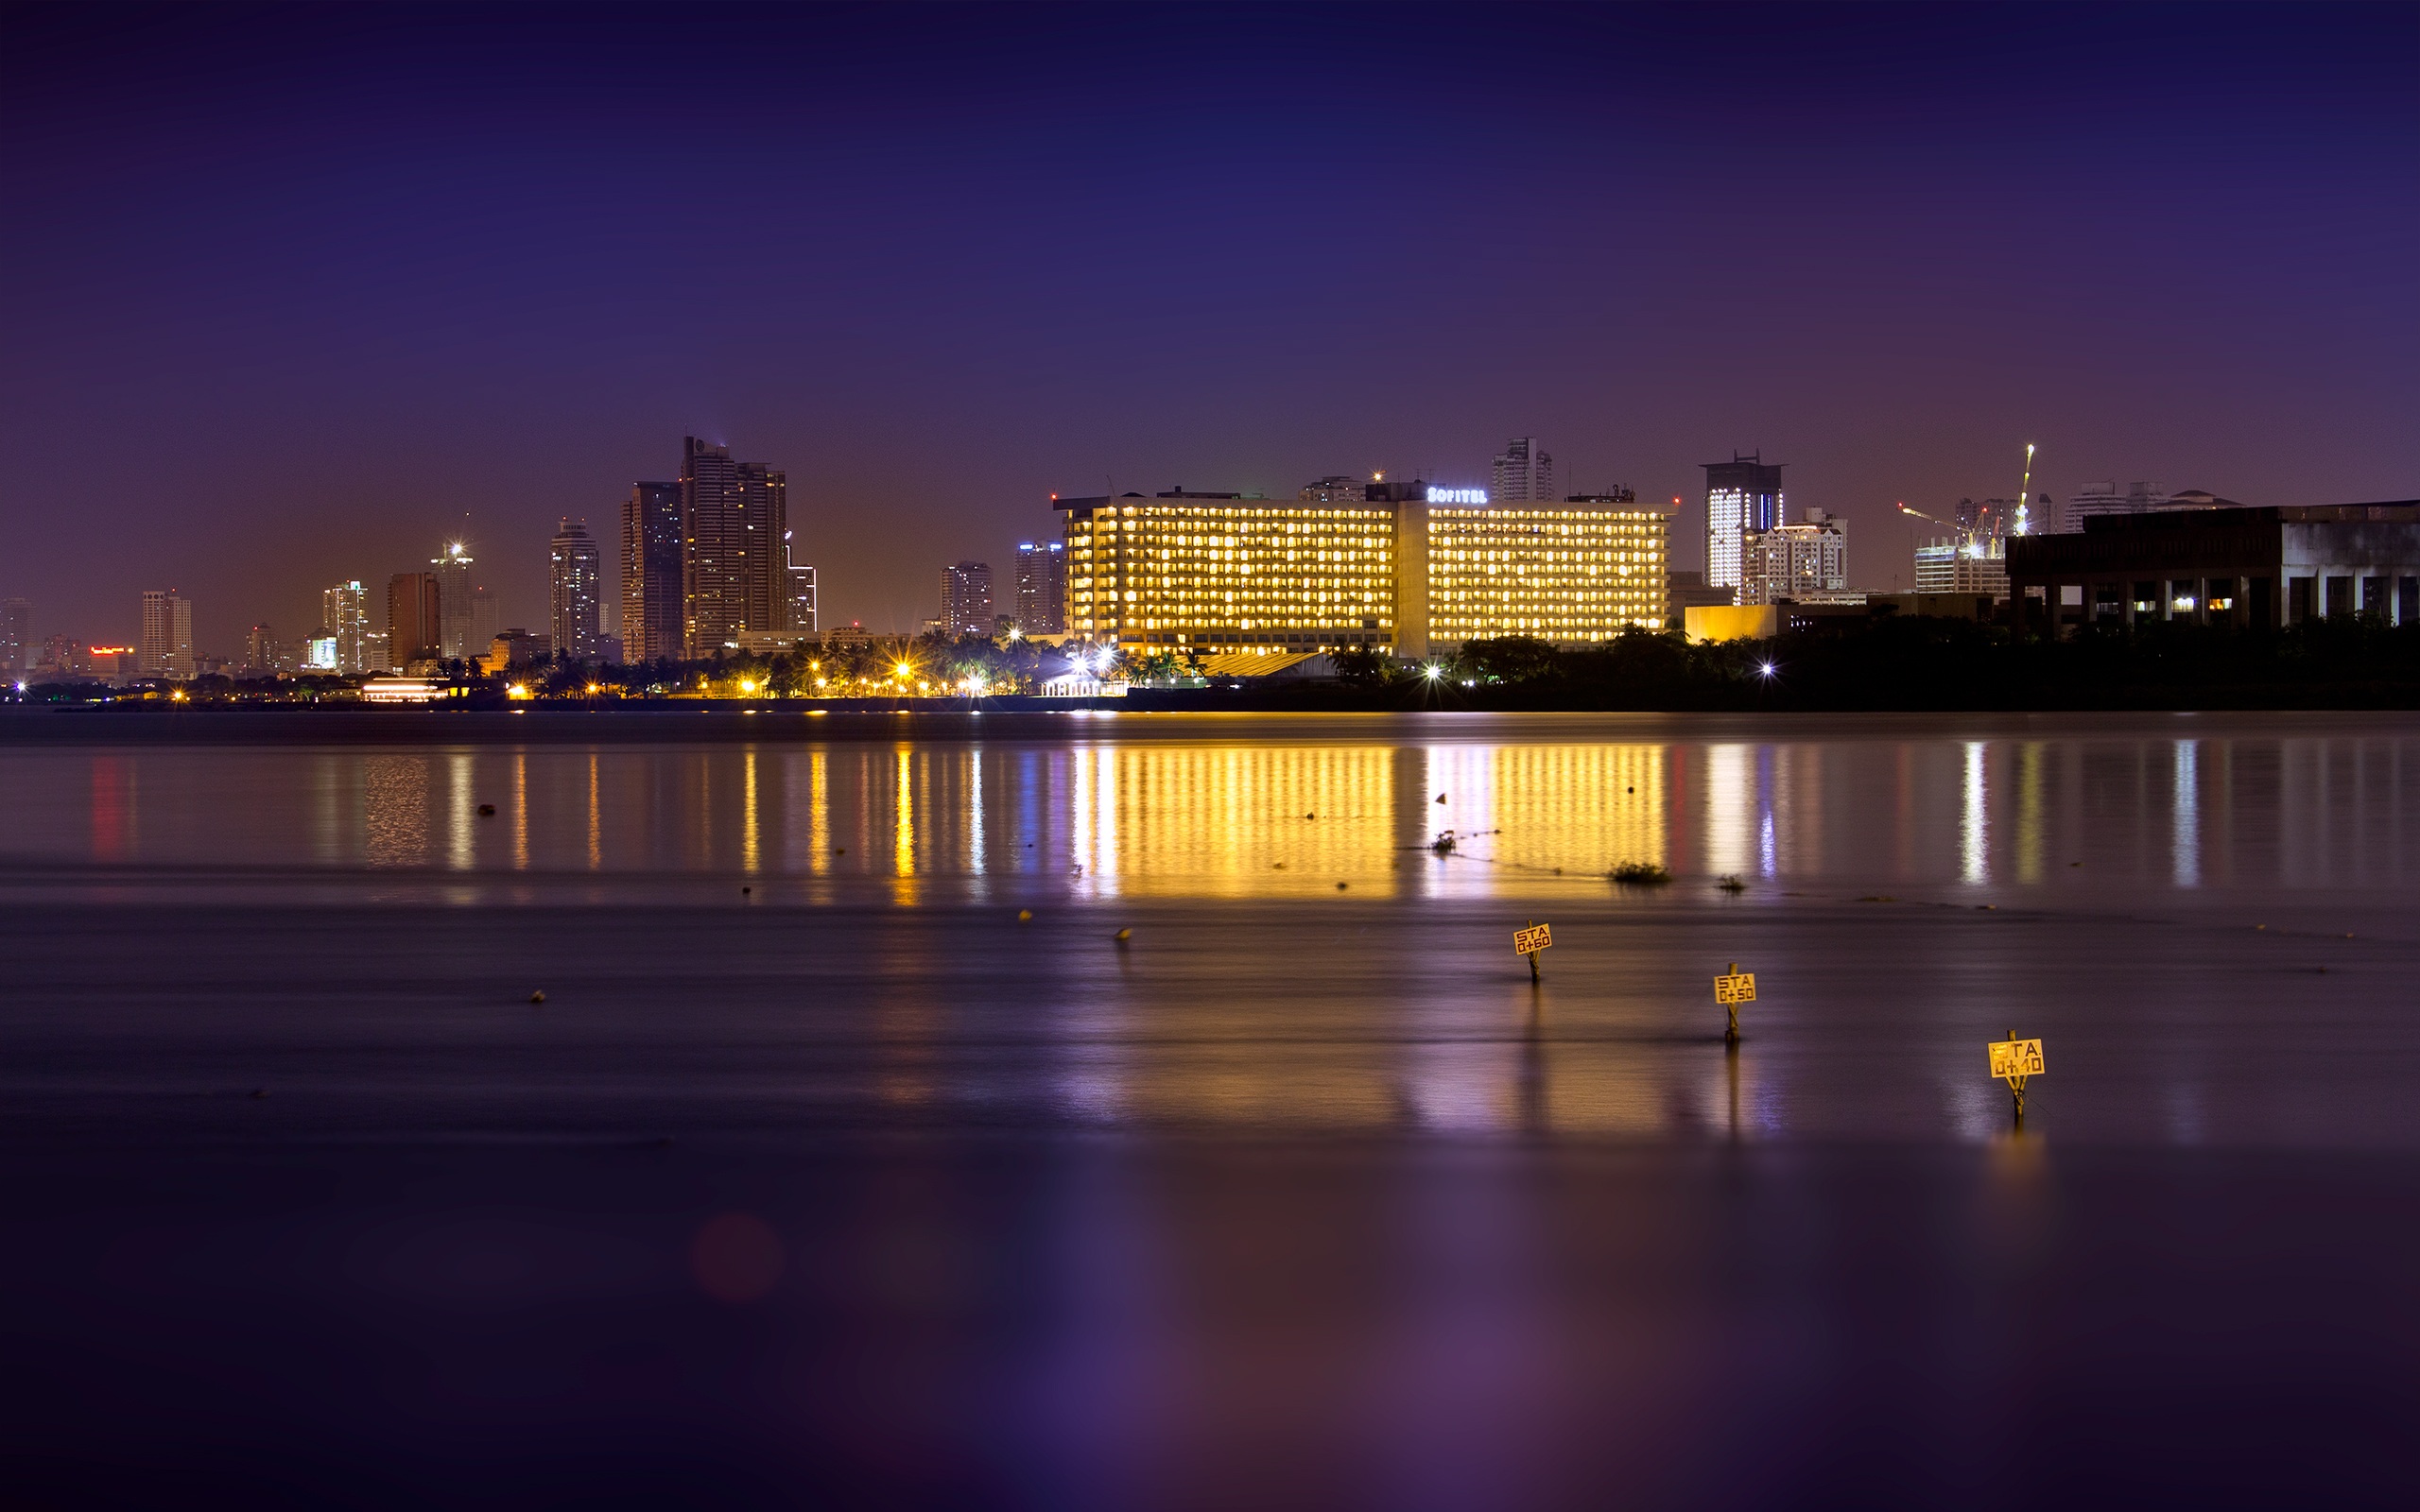
landscape, horizon, light, sunset, skyline, night, morning, building, dawn, city, skyscraper, urban, cityscape, downtown, dusk, evening, reflection, blue, business, commercial, estate, metropolis, urban city, business building, business center, human settlement